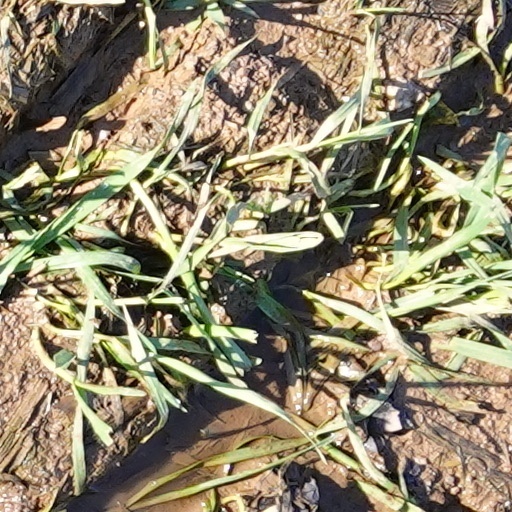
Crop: wheat